Phase curve (astronomy)

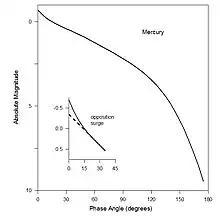
The phase curve of Mercury and its opposition surge.

The phase curve of Mercury is very steep, which is characteristic of a body on which bare regolith (soil) is exposed to view. At phase angles exceeding 90° (crescent phase) the brightness falls off especially sharply. The shape of the phase curve indicates a mean slope on the surface of Mercury of about 16°, which is slightly smoother than that of the Moon. Approaching phase angle 0° (fully illuminated phase) the curve rises to a sharp peak. This surge in brightness is called the opposition effect because for most bodies (though not Mercury) it occurs at astronomical opposition when the body is opposite from the Sun in the sky. The width of the opposition surge for Mercury indicates that both the compaction state of the regolith and the distribution of particle sizes on the planet are similar to those on the Moon.